Saad Tedjar

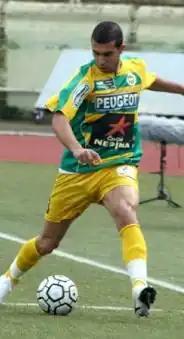
Tedjar with JS Kabylie in 2010

Saad Tedjar (born 14 January 1986) is an Algerian footballer who plays as a midfielder.